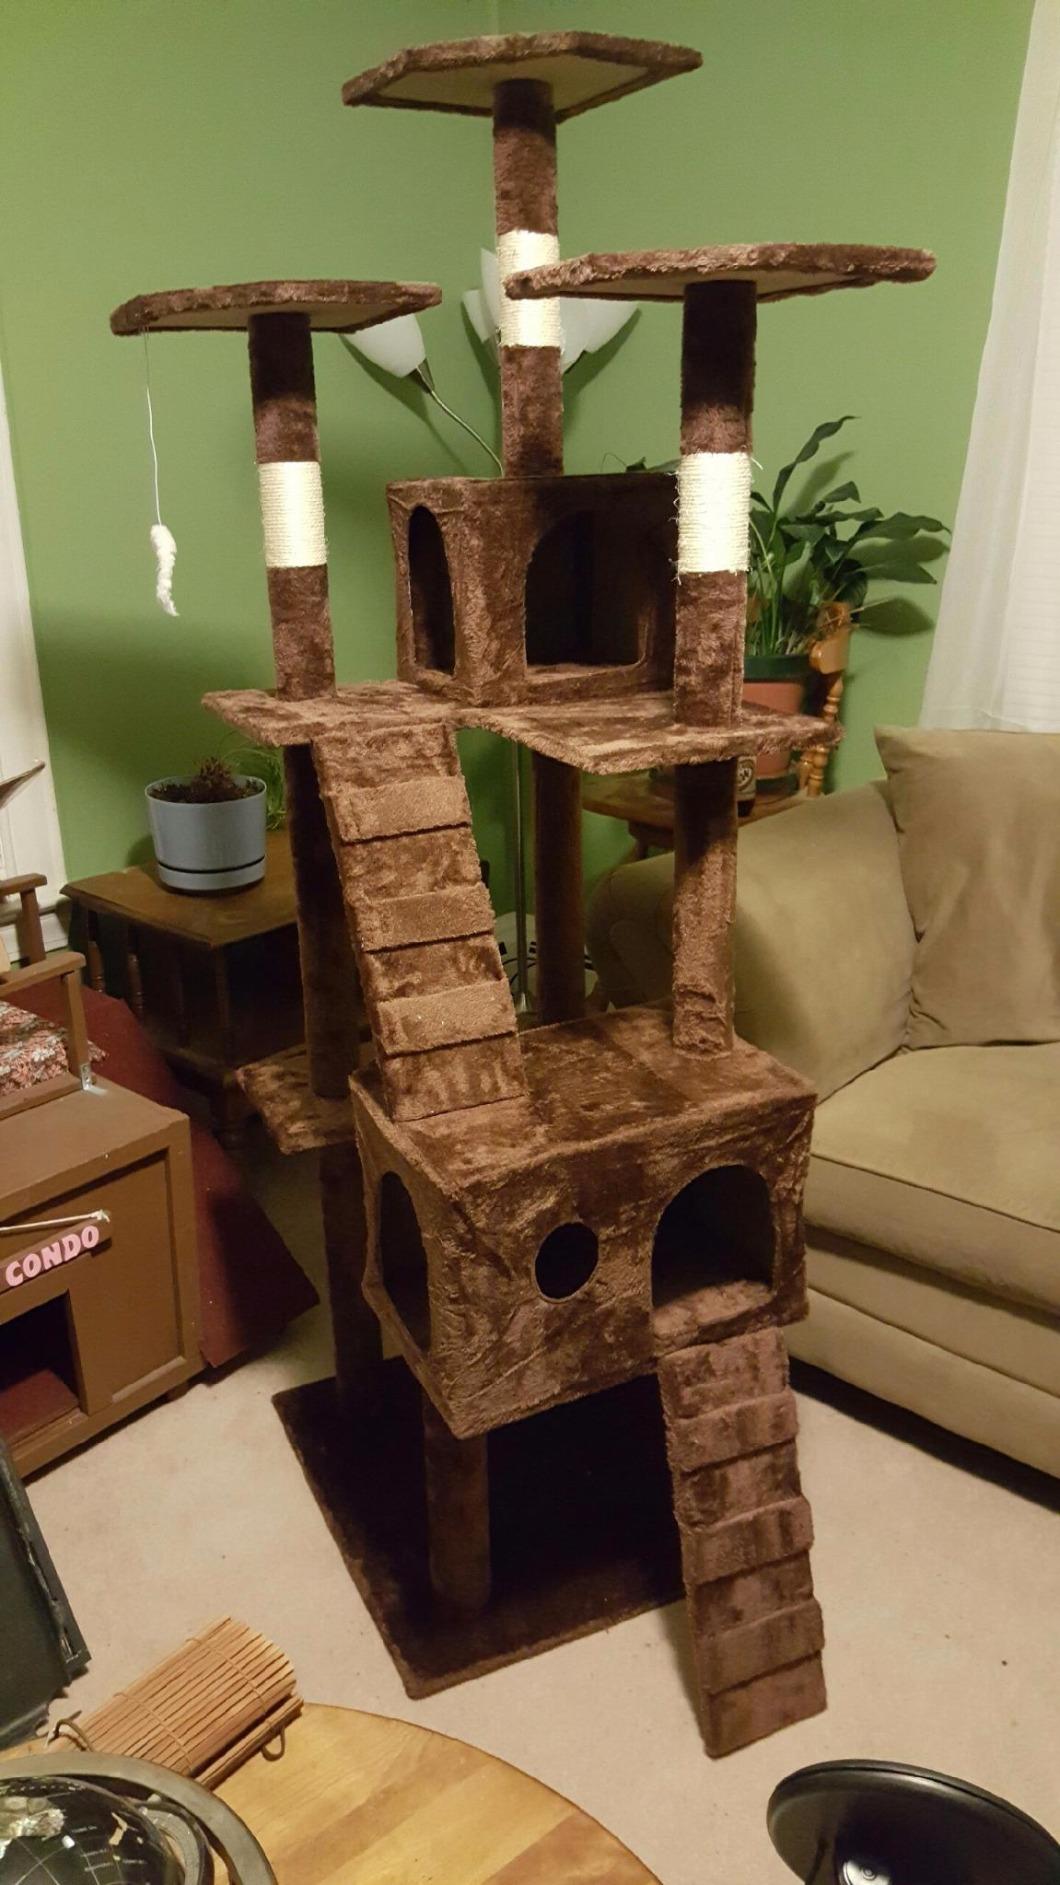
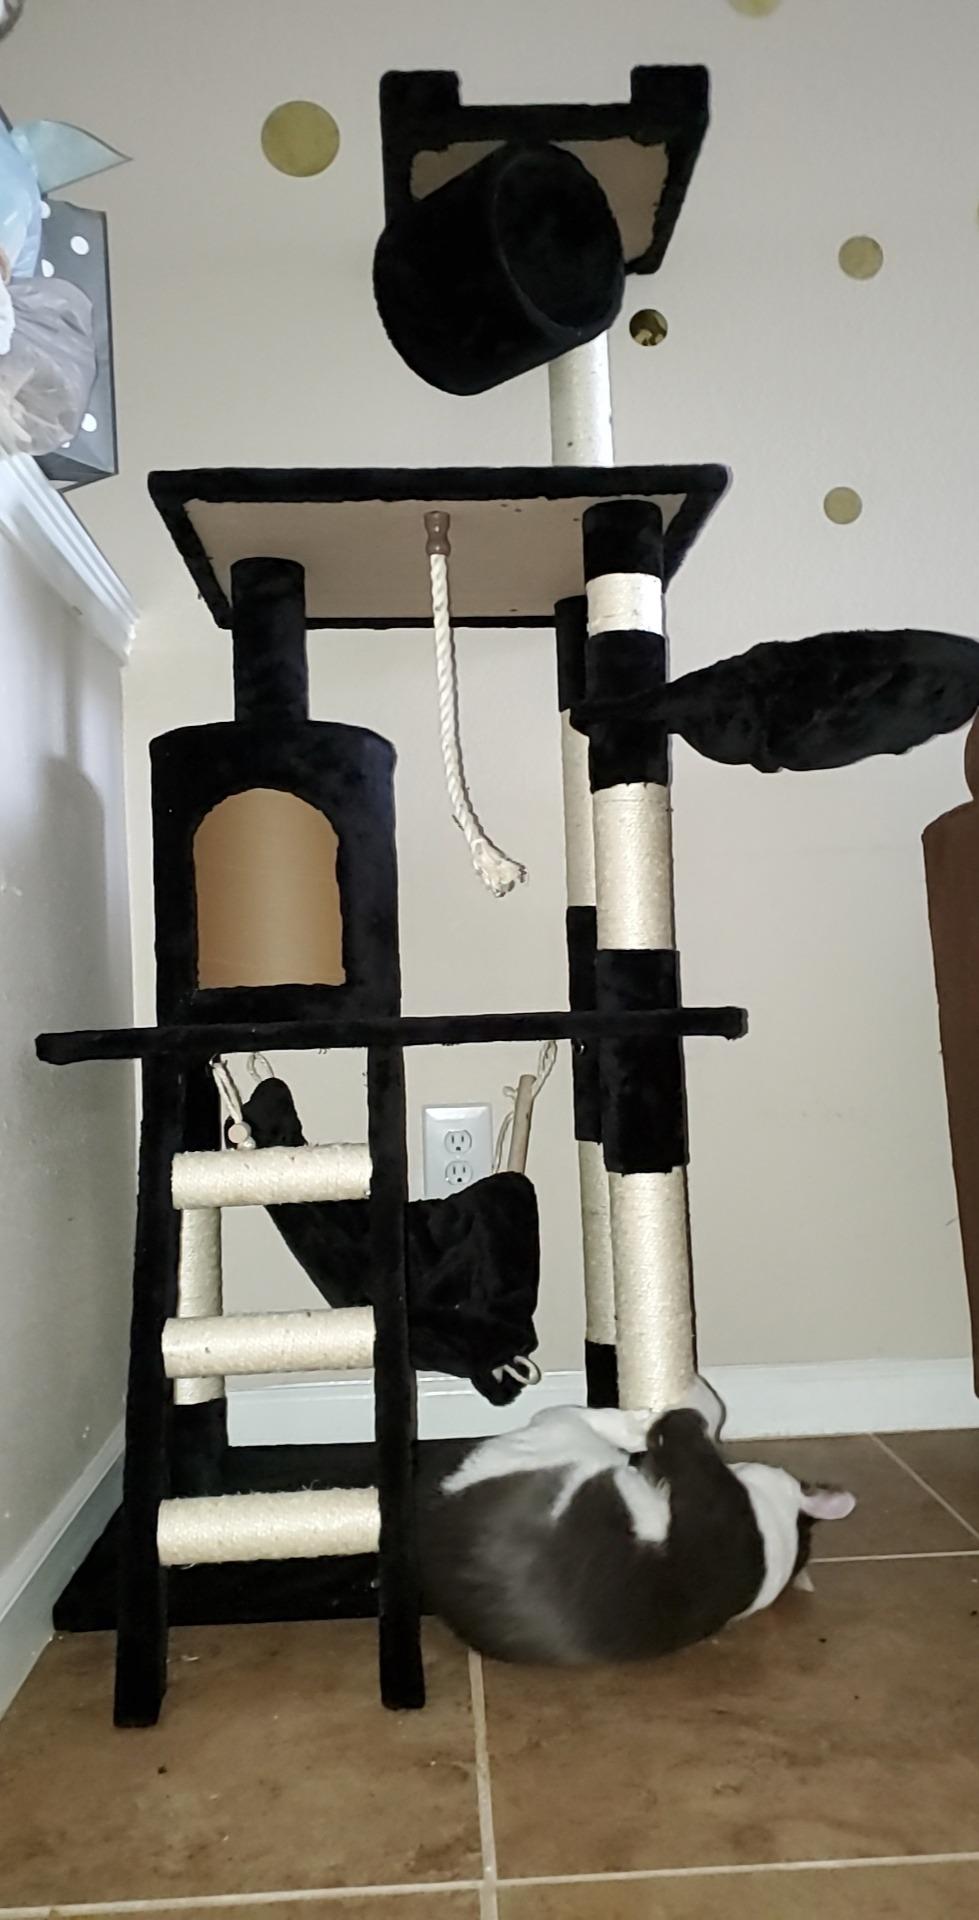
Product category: items_cat tree
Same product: no